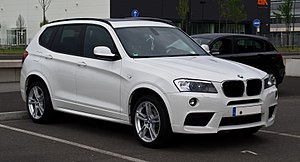
BMW X3
BMW X3 er en siden efteråret 2003 bygget kompakt SUV fra BMW. Anden generation af bilen har været på markedet siden slutningen af 2010.